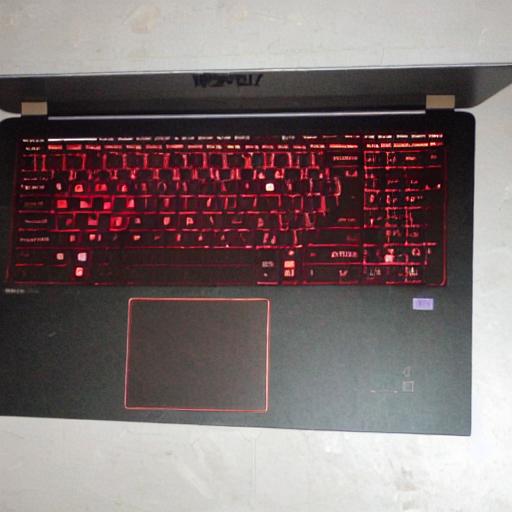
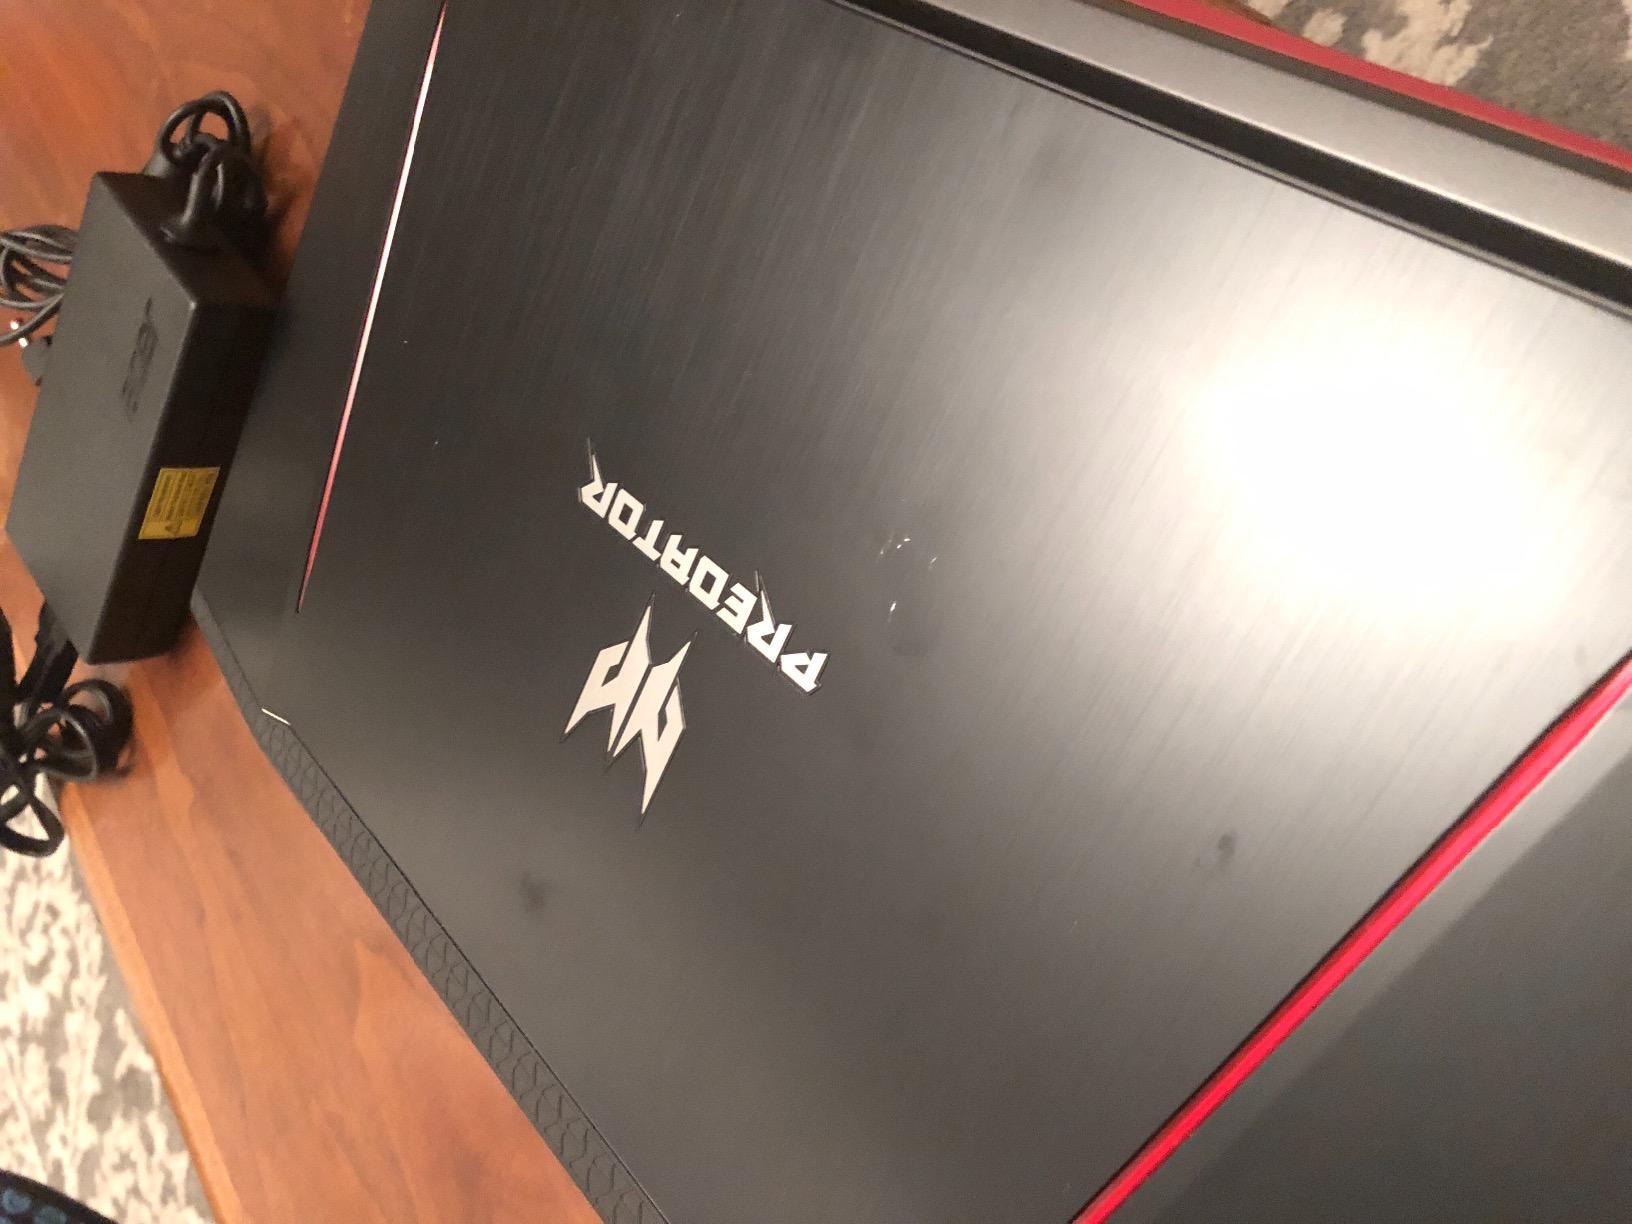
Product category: laptop
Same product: no